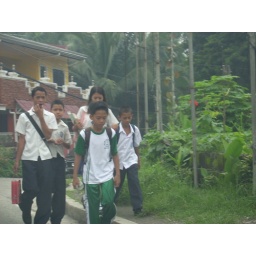
School children walking home from school in Fairview.